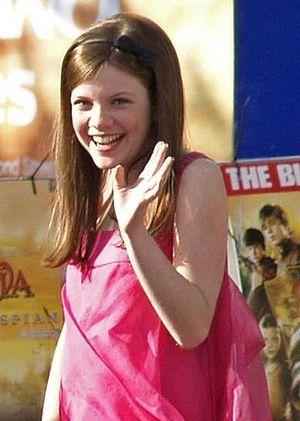
Jane Eyre est une mini-série britannique en quatre épisodes, réalisée par Susanna White sur un scénario de Sandy Welch, diffusée pour la première fois à l'automne 2006 sur BBC One, puis en janvier de l'année suivante en Espagne et aux États-Unis. C'est une adaptation télévisuelle du roman éponyme de Charlotte Brontë paru en 1847 et fréquemment adapté tant au cinéma qu'à la télévision. Elle a été diffusée en France en VM sur Arte en septembre 2012 et rediffusée sur Numéro 23 depuis le 6 septembre 2016.
Georgina Helen Henley, née le 9 juillet 1995 à Ilkley, dans le Yorkshire, est une actrice britannique.